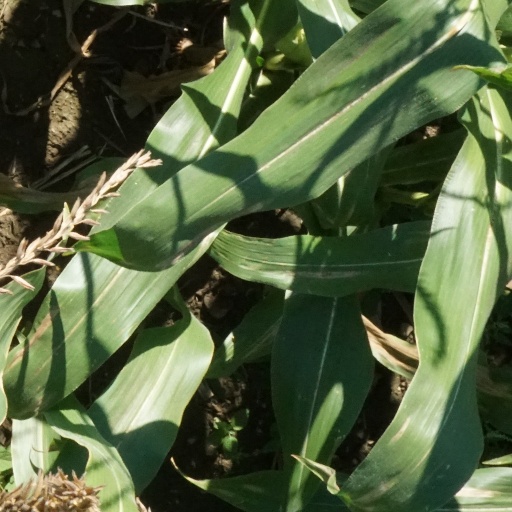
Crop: maize; corn